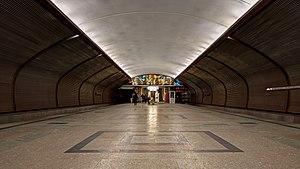
La liste des stations du métro de Moscou présente les stations des 12 lignes qui composent le métro de Moscou aujourd'hui.
Tcherkizovskaïa est une station de la ligne Sokolnitcheskaïa du métro de Moscou, située sur le territoire du raion Preobrajenskoïe dans le district administratif est de Moscou. Elle dessert notamment le stade Lokomotiv du club de football Lokomotiv Moscou.